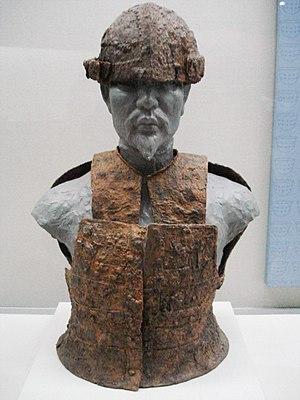
Le musée national de Gimhae est situé à Gimhae, dans la province de Gyeongnam en Corée du Sud. Il a pour mission de recueillir et de présenter le patrimoine culturel de la confédération de Gaya qui s'est développée dans cette région du sud de la péninsule jusqu'en 567.